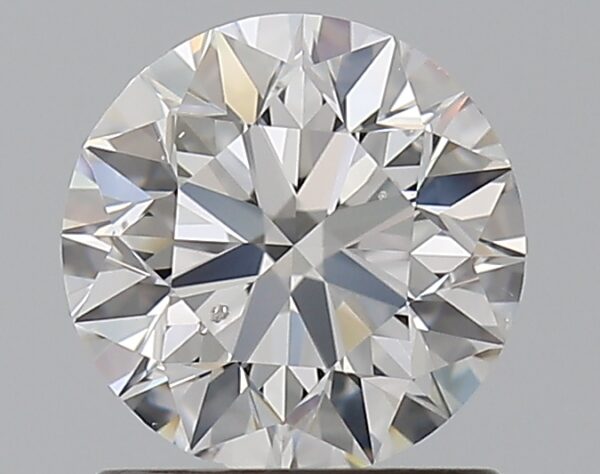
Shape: round
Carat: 1.01
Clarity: SI1
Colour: D
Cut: EX
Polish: EX
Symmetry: EX
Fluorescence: M
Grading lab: GIA
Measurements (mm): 6.33 x 6.37 x 4.02